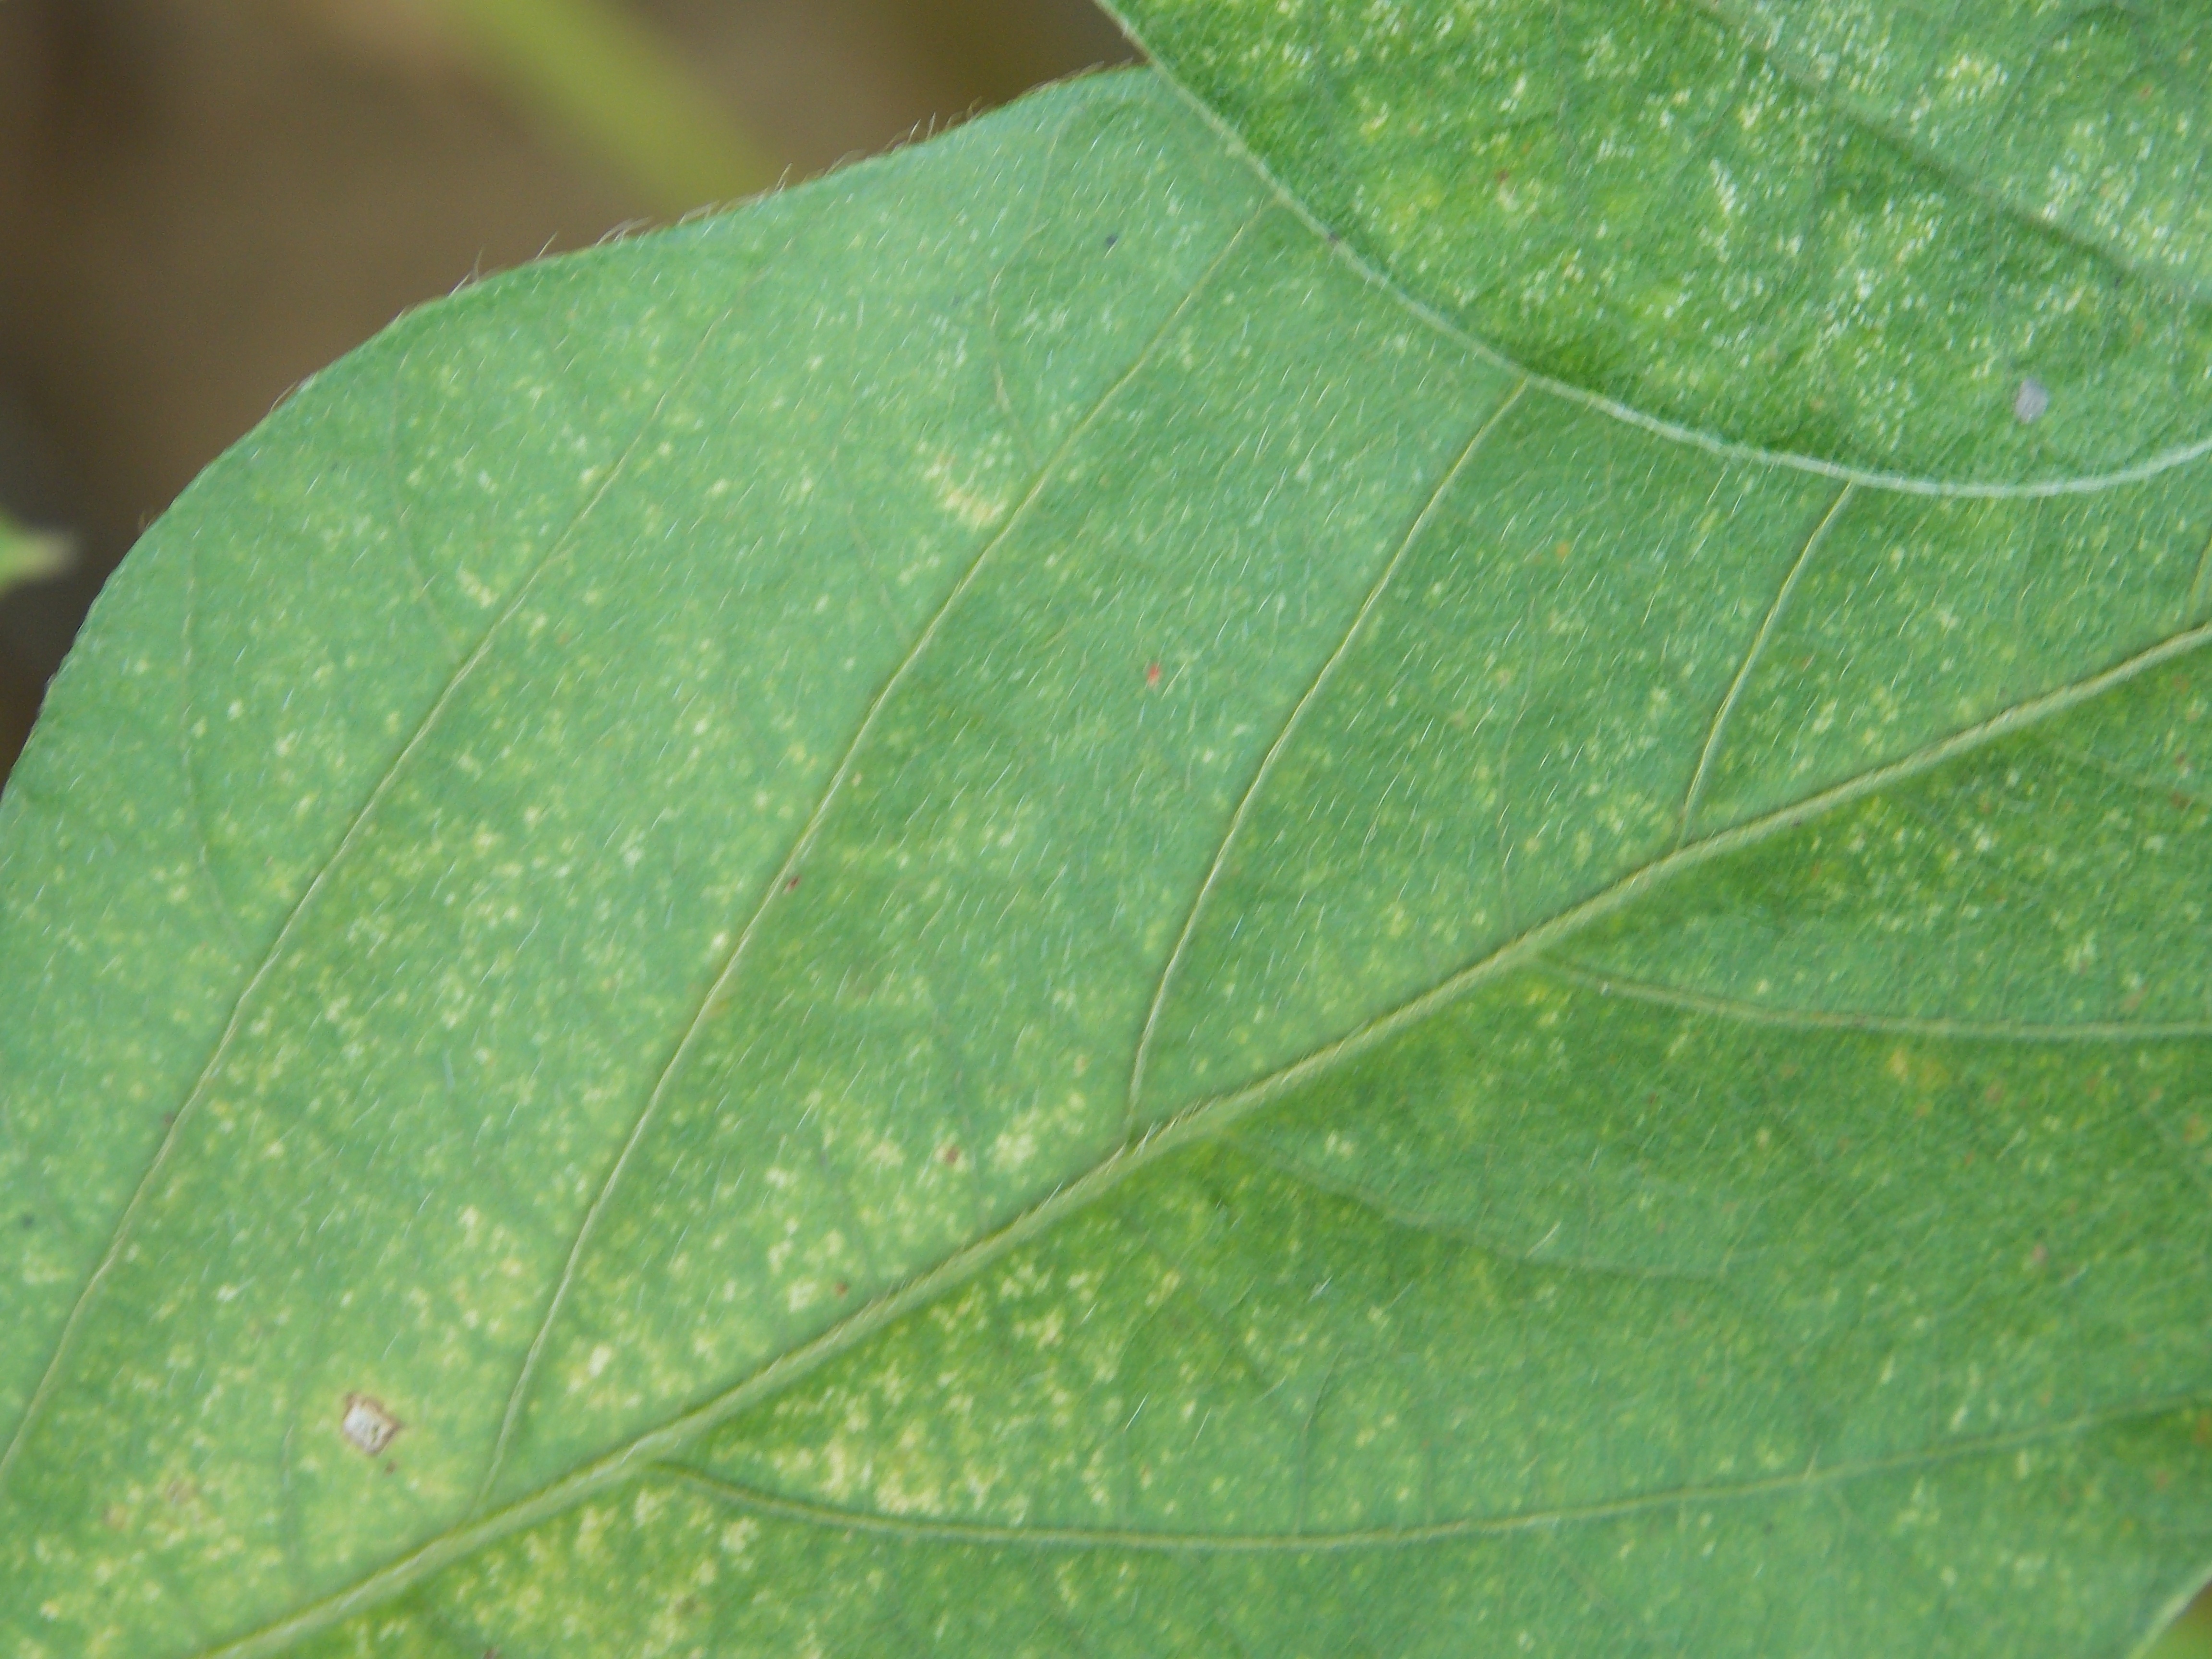
Label: Disease